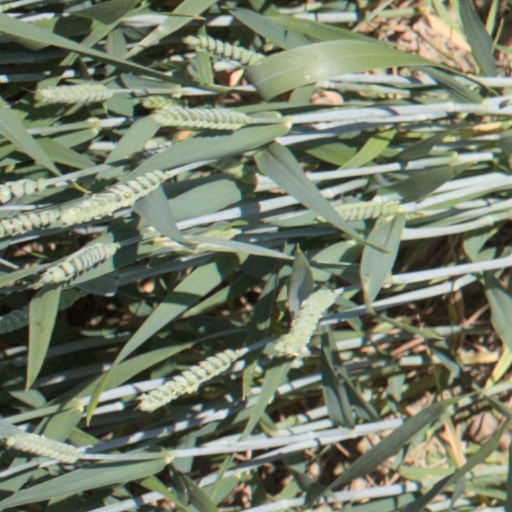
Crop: wheat